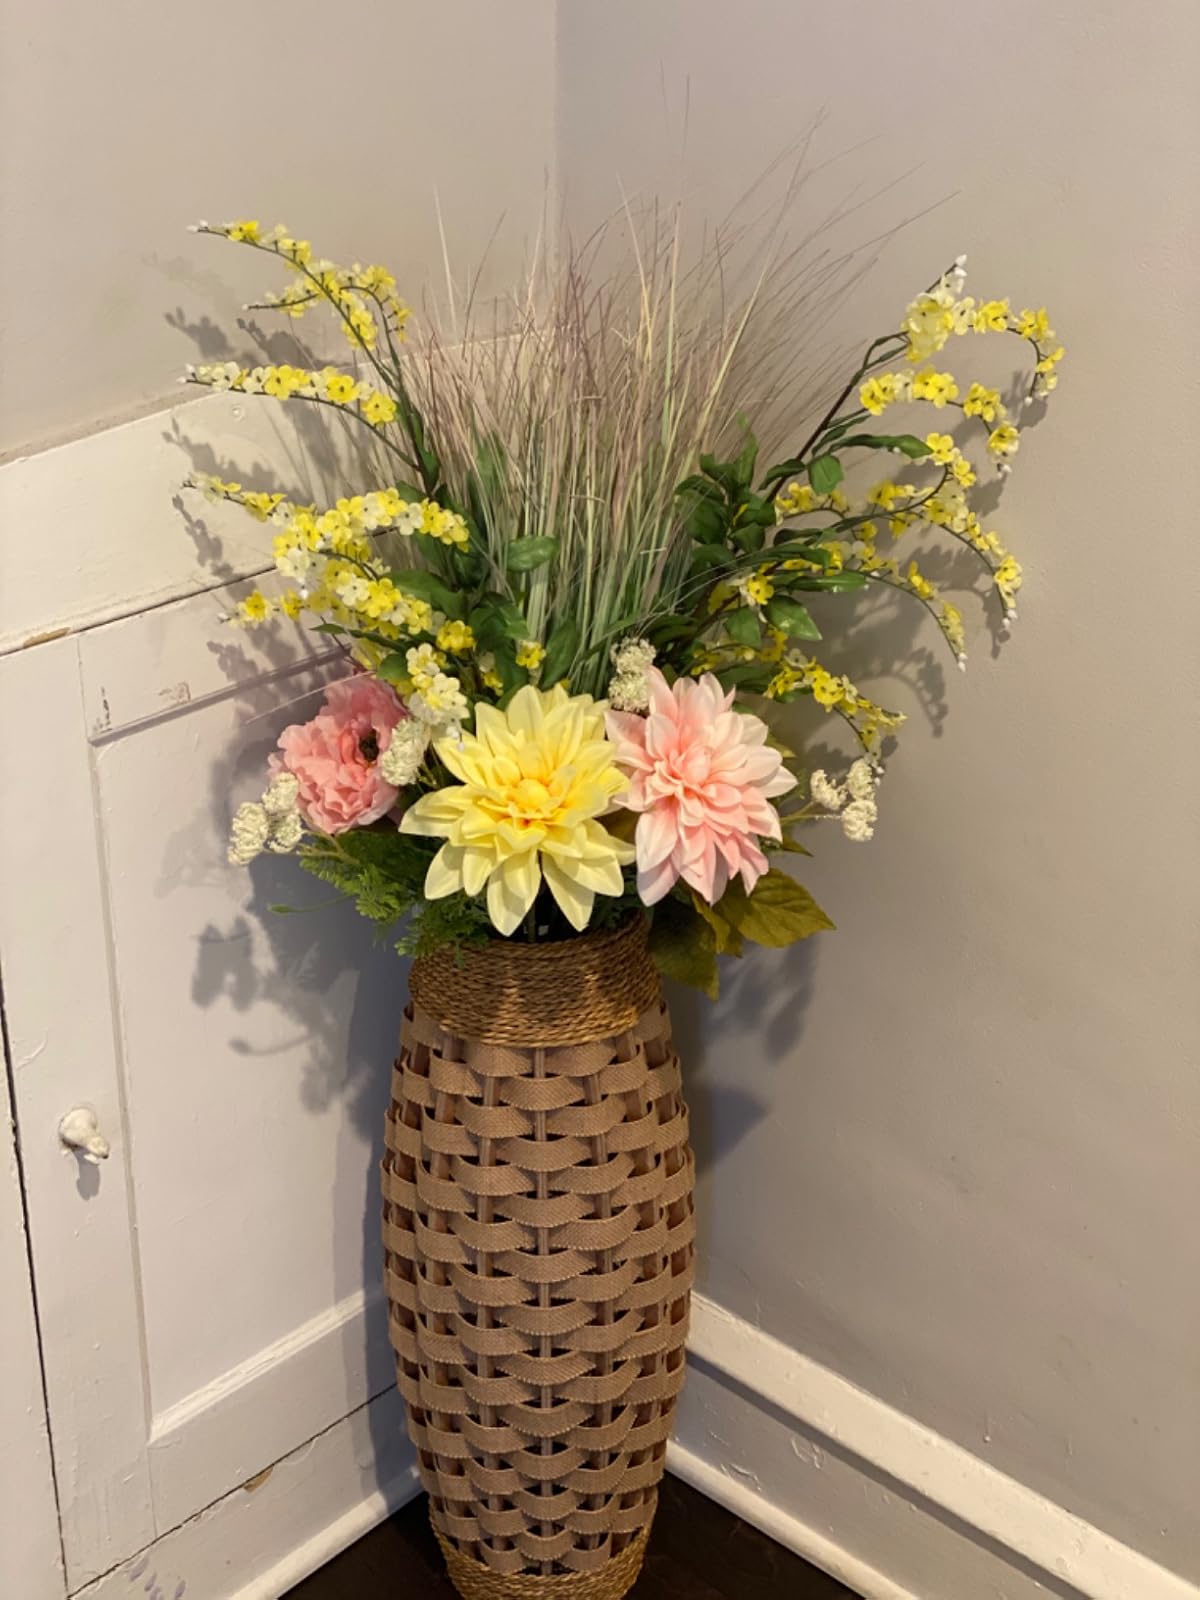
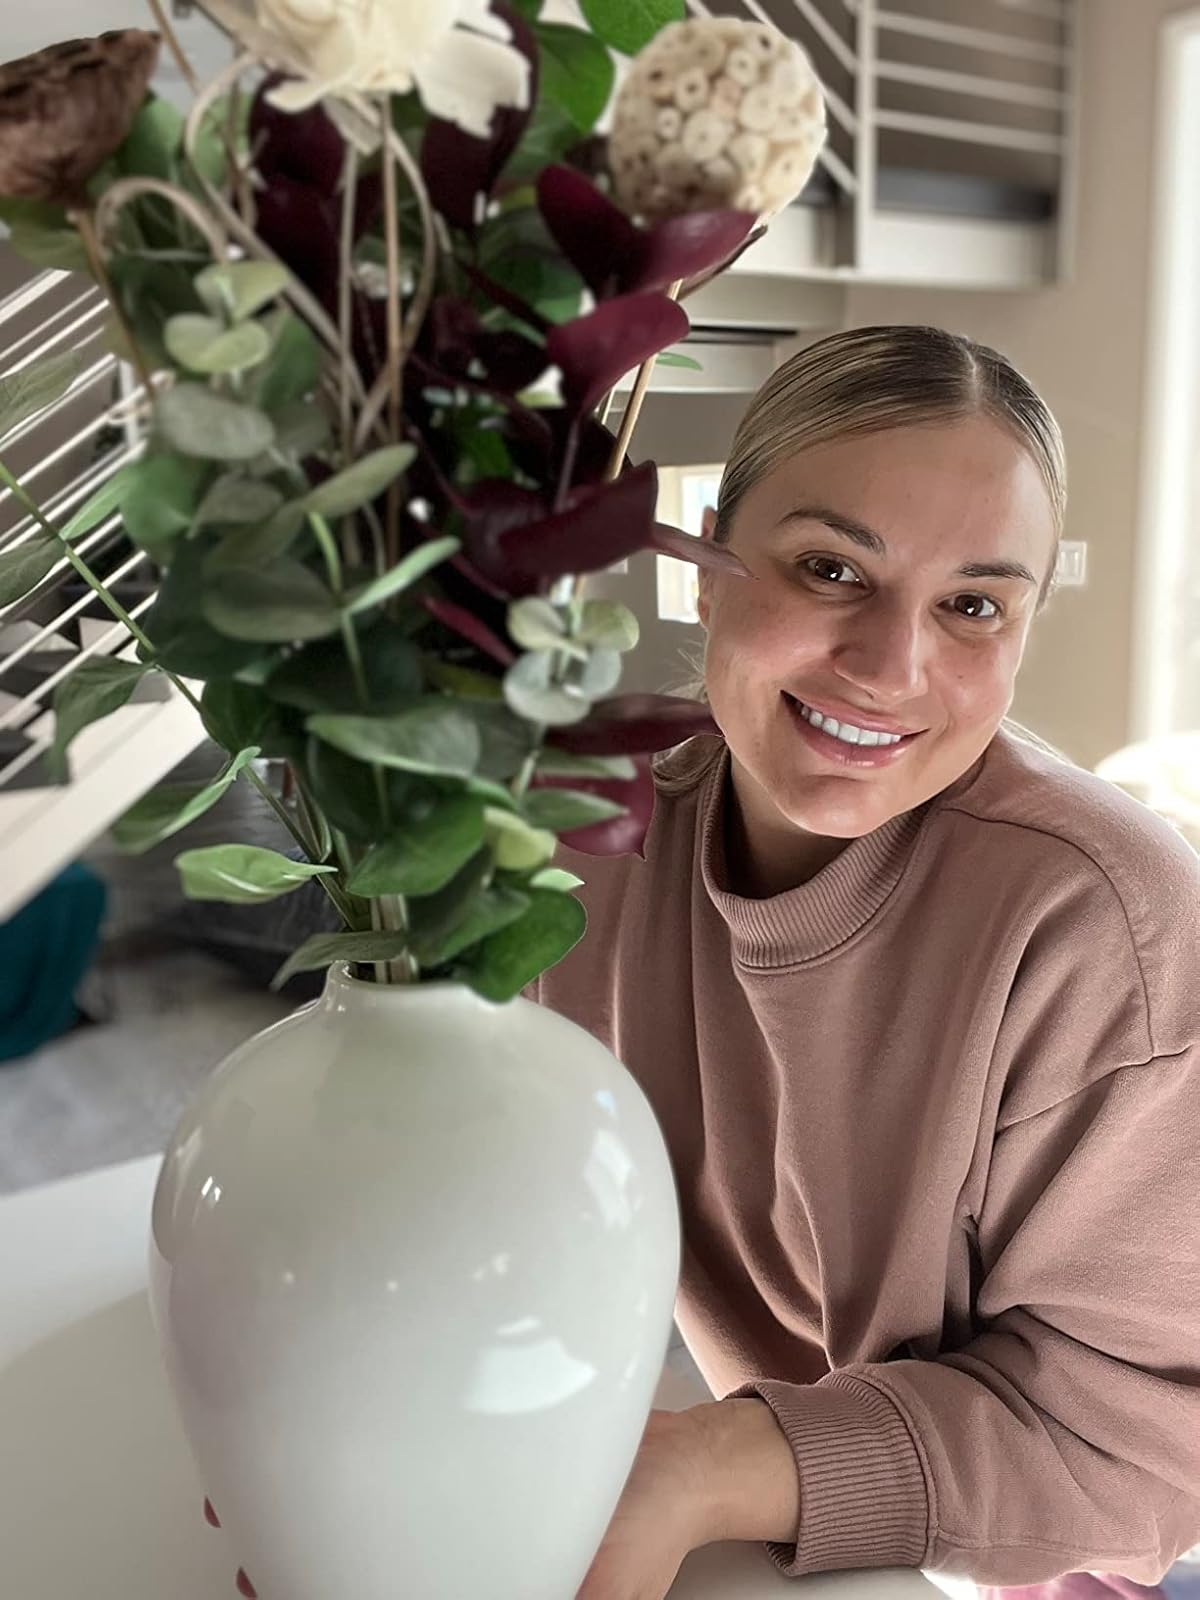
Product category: vase
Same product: no